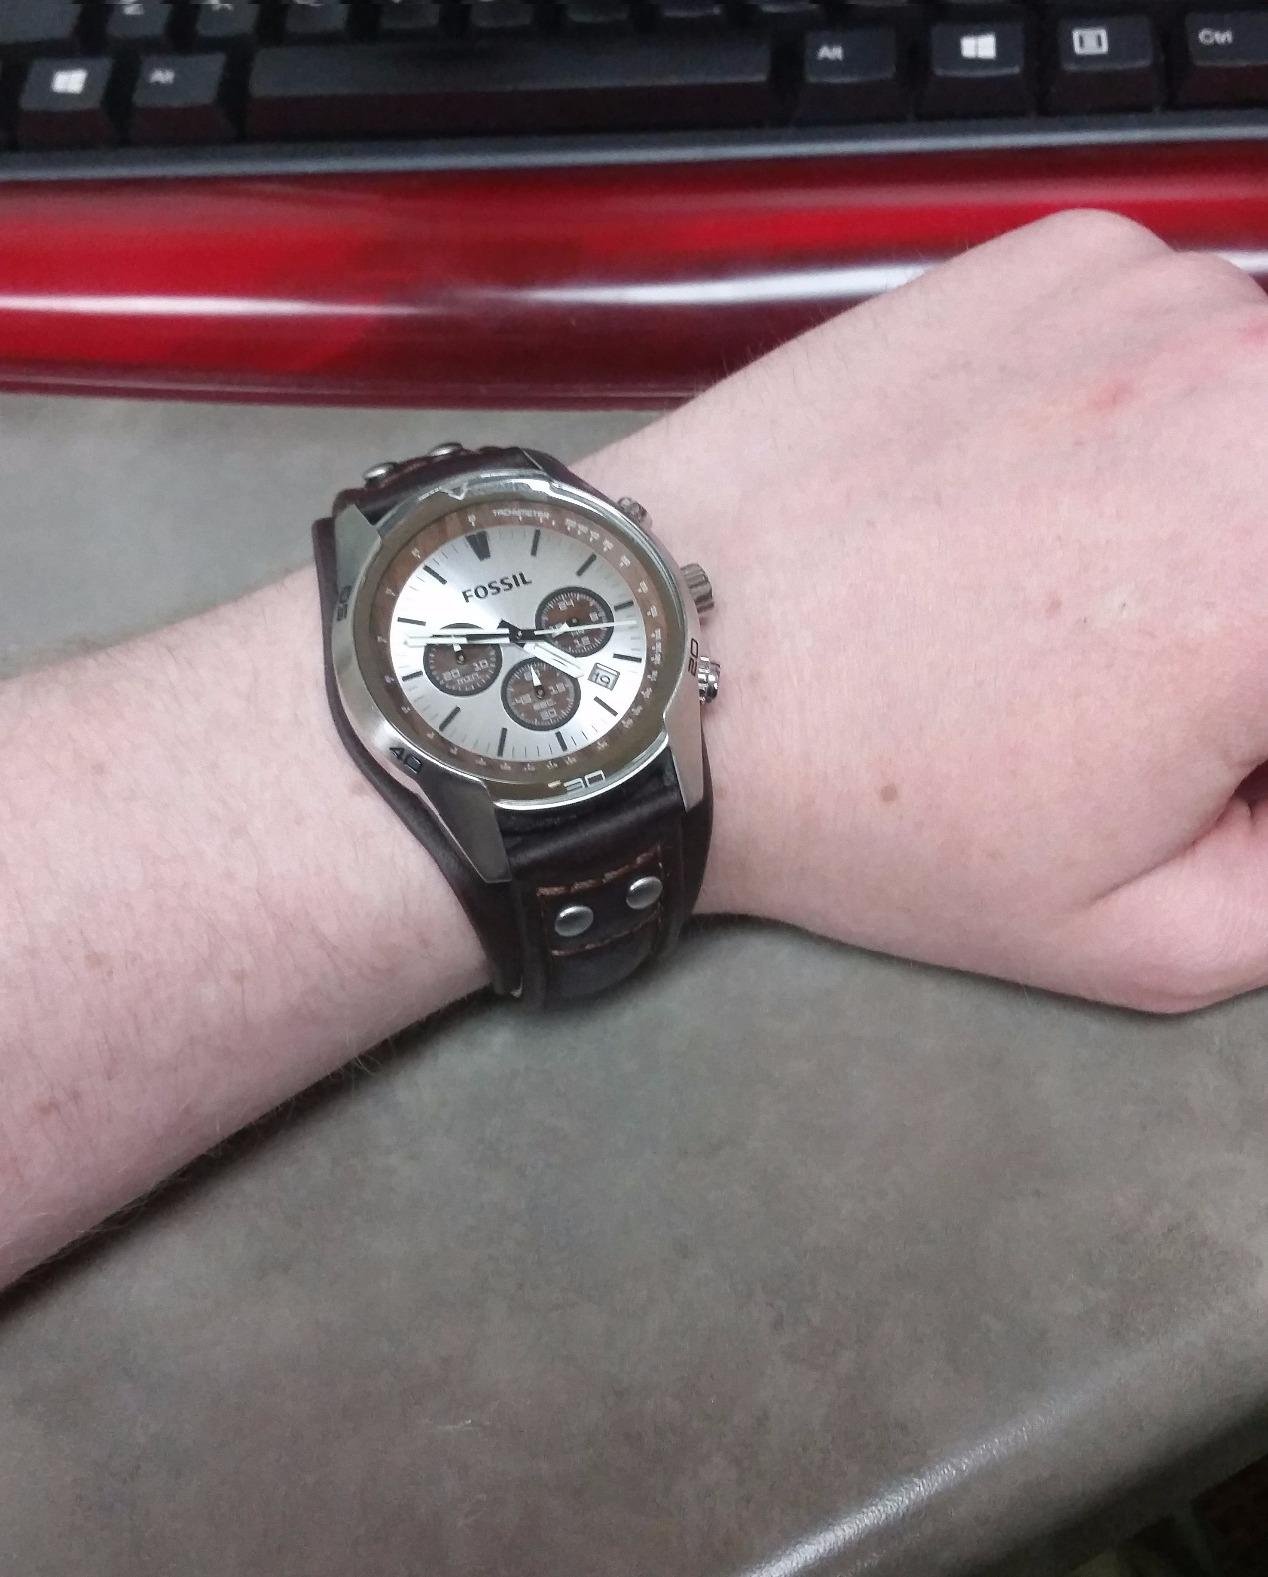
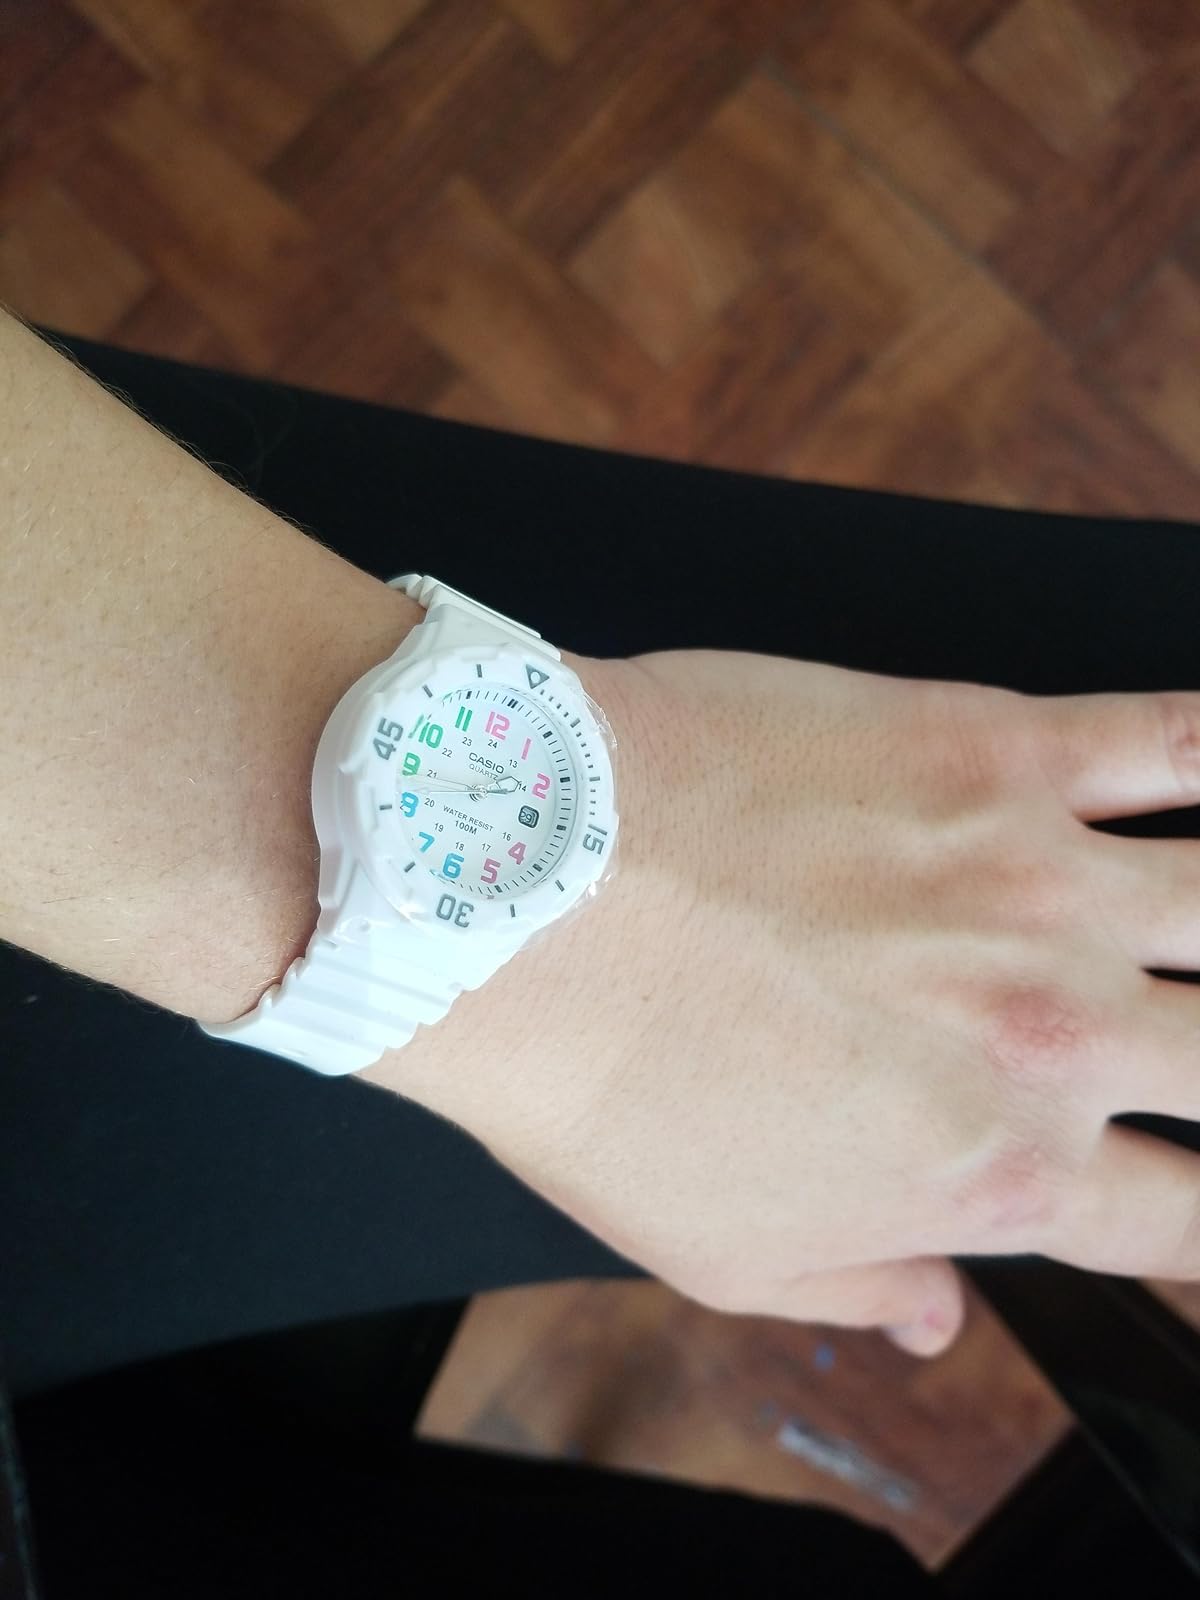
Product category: accessories_watch
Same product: no